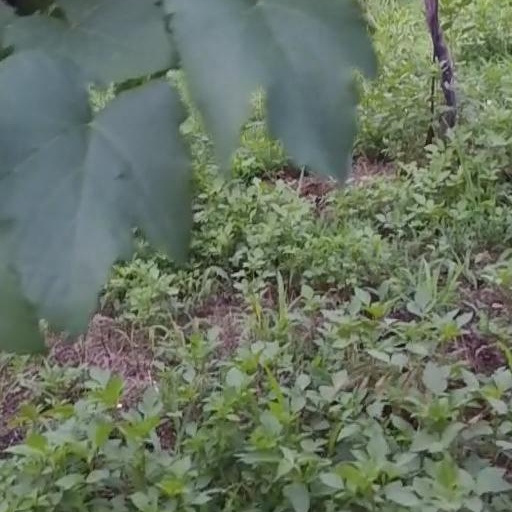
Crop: grape